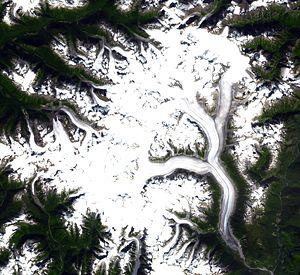
Le champ de glace Ha-Iltzuk est un champ de glace situé au centre des chaînons du Pacifique dans la chaîne Côtière en Colombie-Britannique. Avec une superficie de 3 610 km², il est le plus grand champ de glace de la chaîne Côtière, au sud de l'Alaska Panhandle. Le champ de glace Ha-Iltzuk est situé à l'ouest de la rivière Klinaklini et du chaînon Waddington. Le point culminant du champ de glace est le mont Silverthrone, qui est une montagne située au nord-est d'une caldeira circulaire de 20 km de diamètre, la caldeira de Silverthrone.